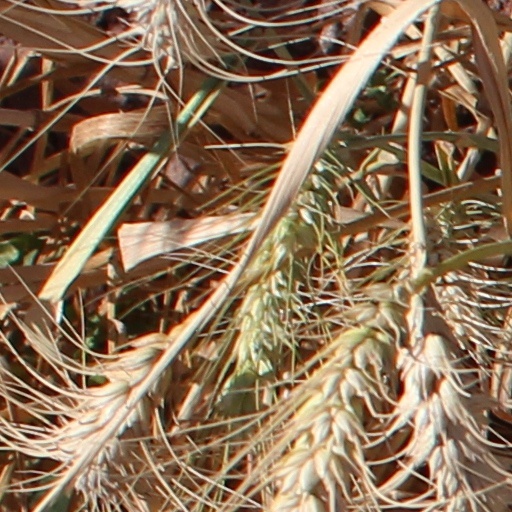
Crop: wheat